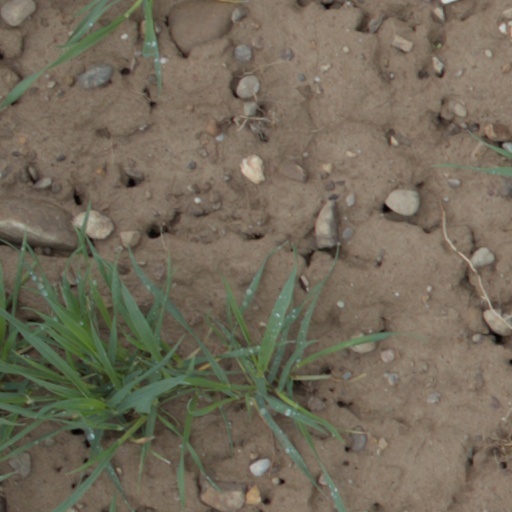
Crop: wheat